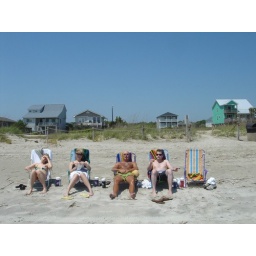
My vacation to our beach house on Oak Island in North Carolina.